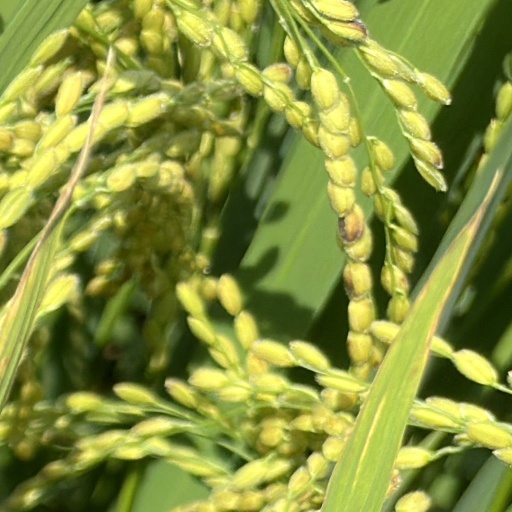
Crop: rice